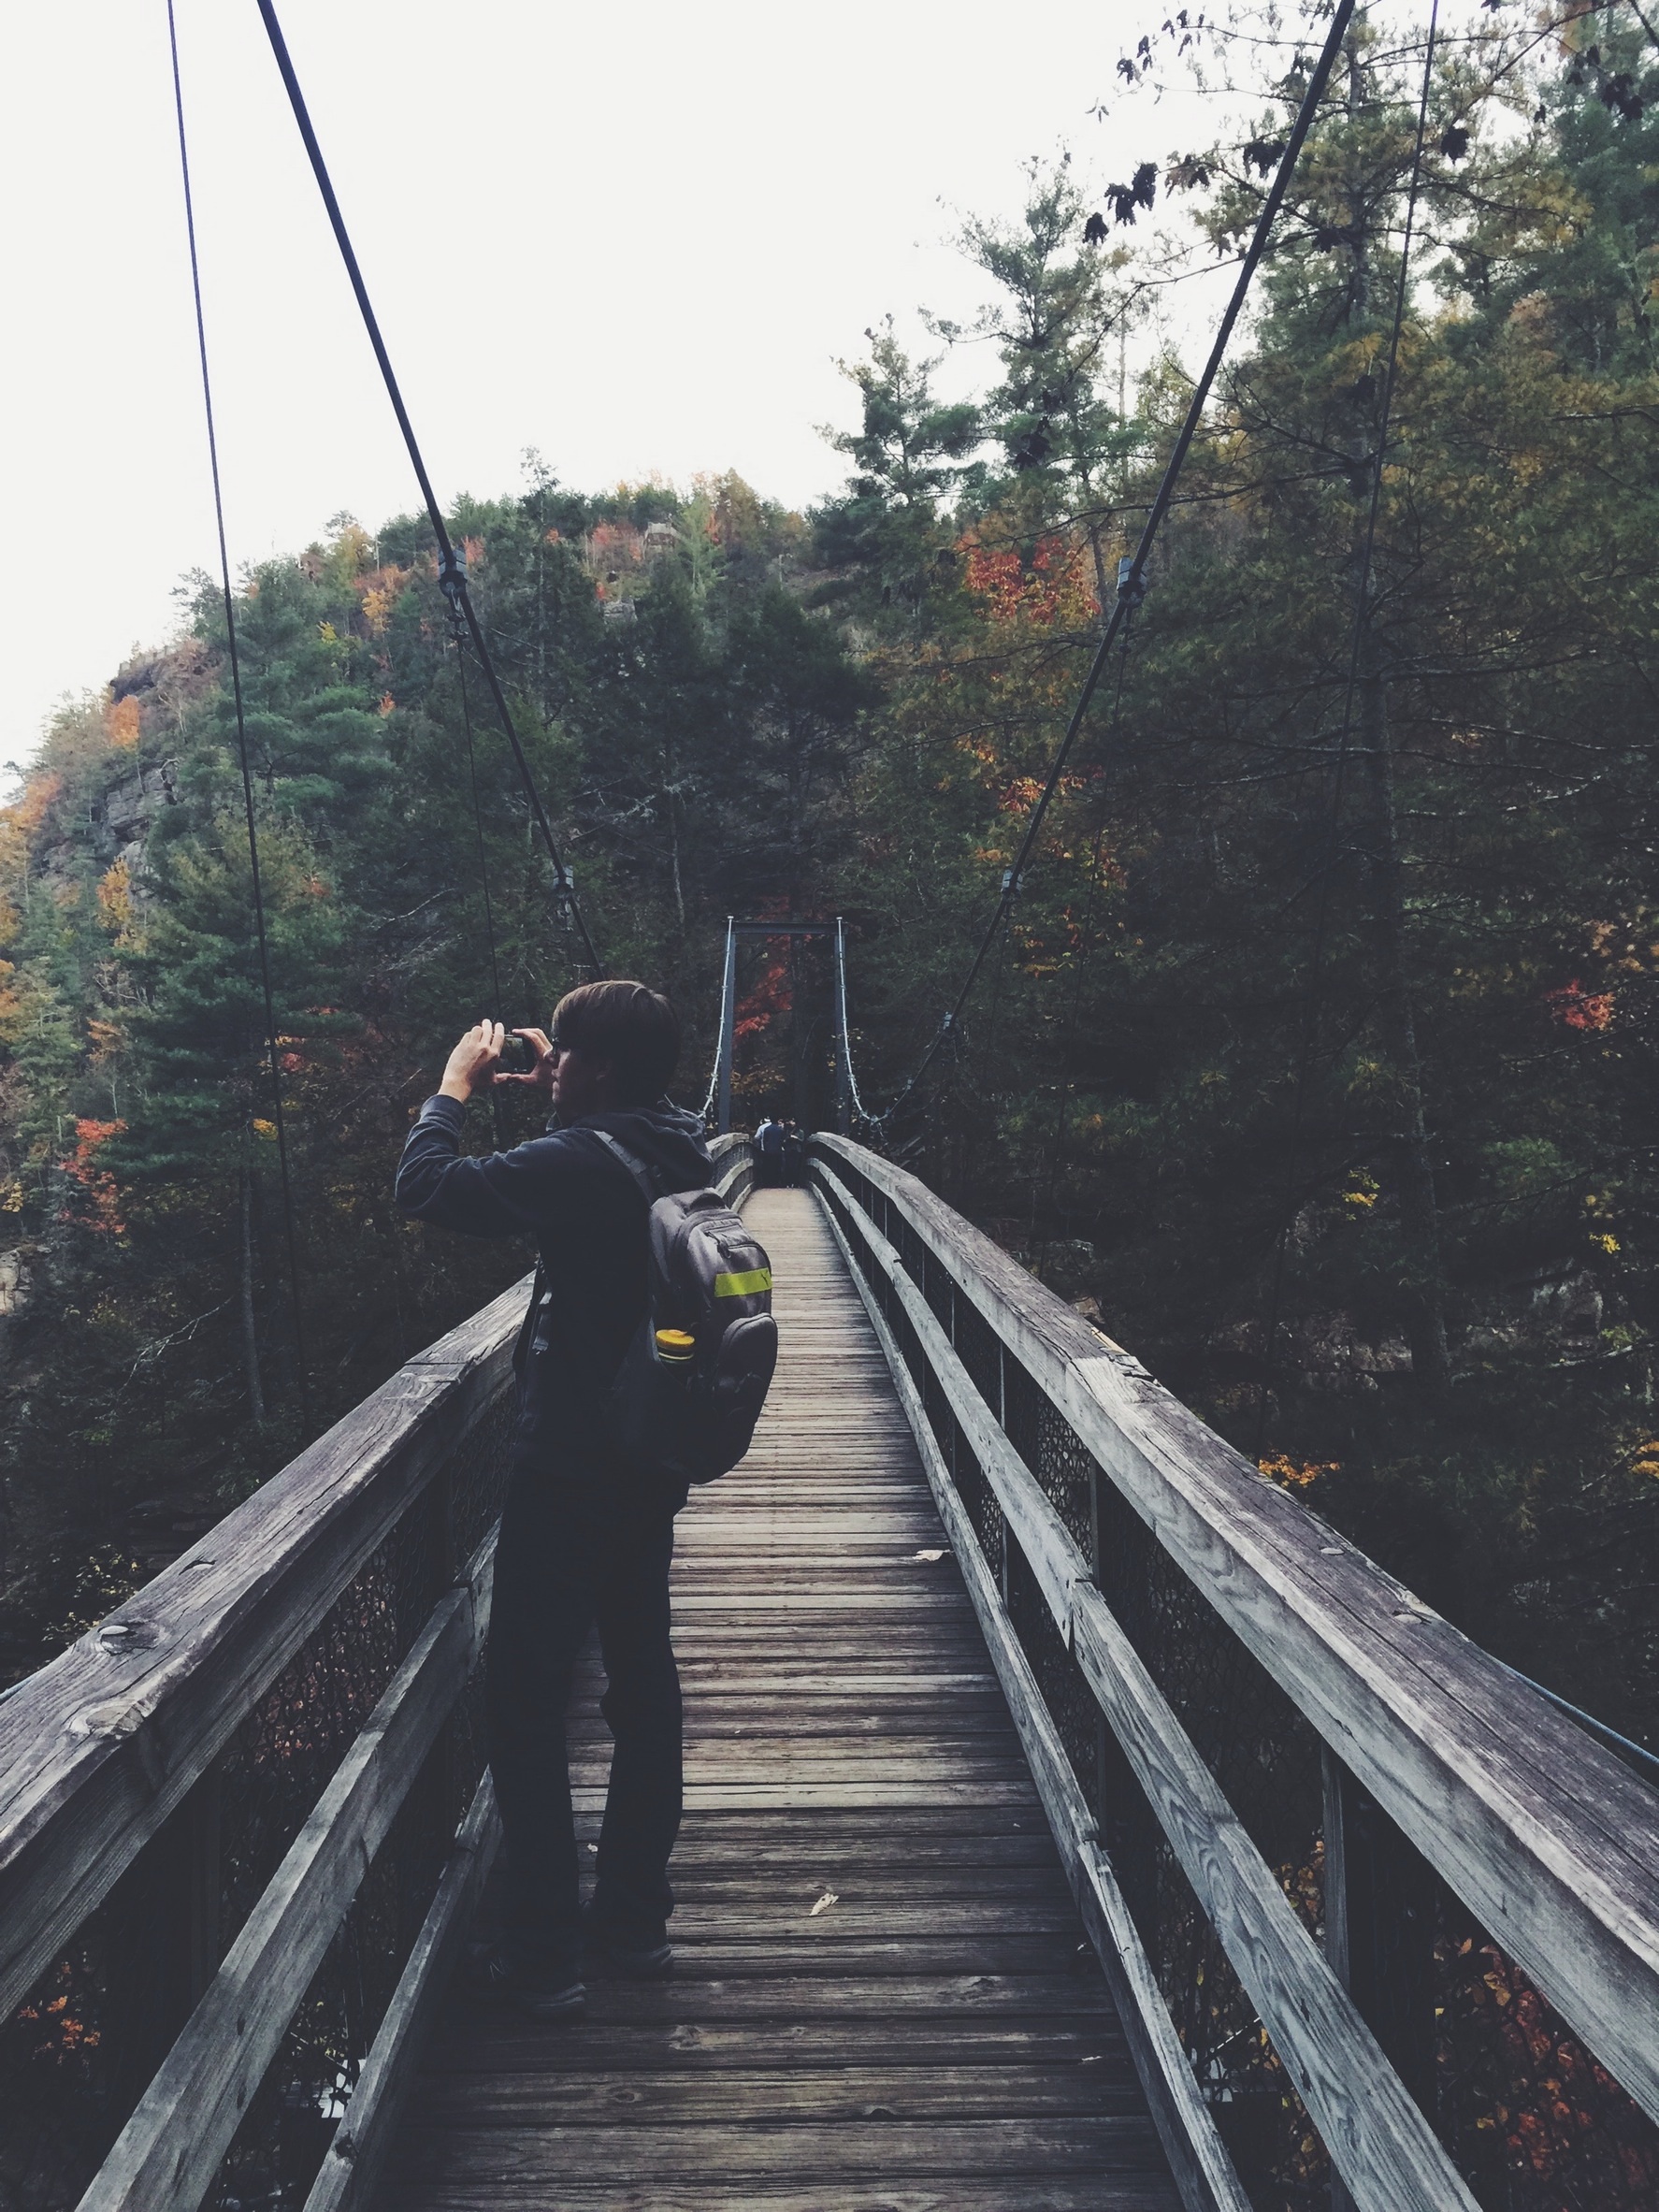
nature, forest, wood, track, hiking, trail, bridge, camera, photographer, backpack, guy, suspension bridge, transport, vehicle, lane, woods, photograph, knapsack, rolling stock